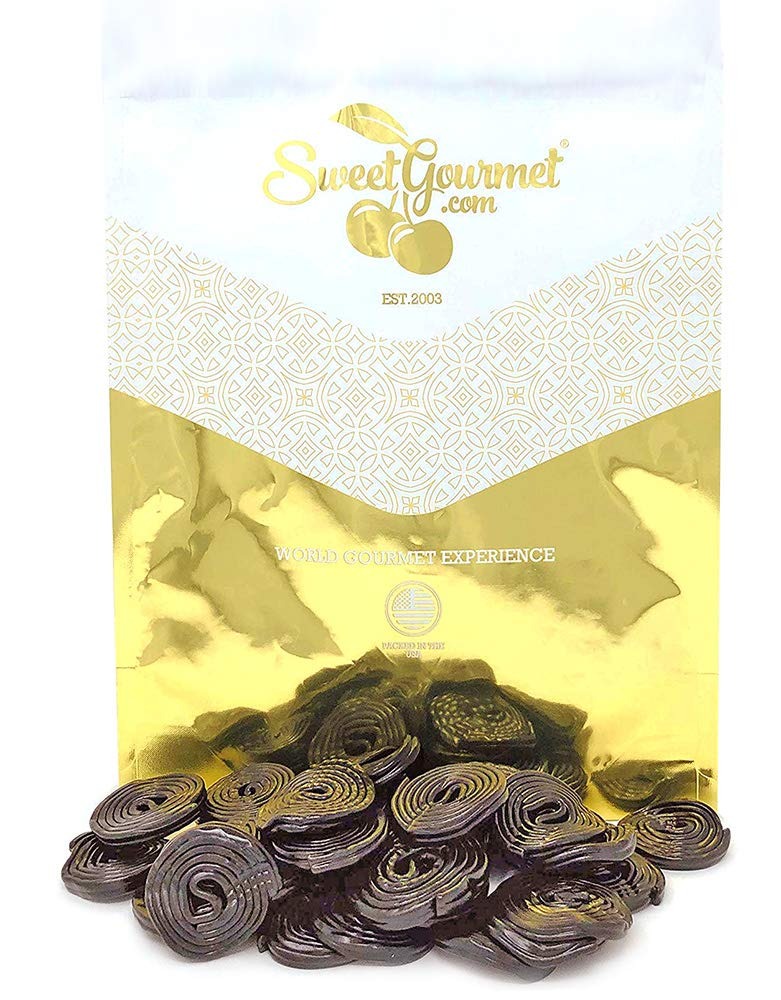
Item Name: Italian Black Licorice Wheels | Bulk Candy | Natural Colors and Flavors, GMO Free | 2 Pounds
Bullet Point 1: Country Of Origin: Italy. Distributed and Repackaged by SweetGourmet PA 18974
Bullet Point 2: Considered as an International Favorite! Black licorice in a fun wheel shape.
Bullet Point 3: Free From Fat - GMO Free - Natural Colors - No Artificial Flavors - FIRM TEXTURE.
Bullet Point 4: Net Wt.: 2Lb. Approximately 46 wheels per pound. Packed in resealable Zip-Lock Stand Up Pouches.
Bullet Point 5: These SweetGourmet wheels provide a wonderful licorice taste sensation for the black licorice lover. These wheels can also be pulled apart and turned into laces for your decorating needs.
Product Description: These SweetGourmet wheels provide a wonderful licorice taste sensation for the black licorice lover. These wheels can also be pulled apart and turned into laces for your decorating needs.
Value: 32.0
Unit: Ounce

Price: 19.19